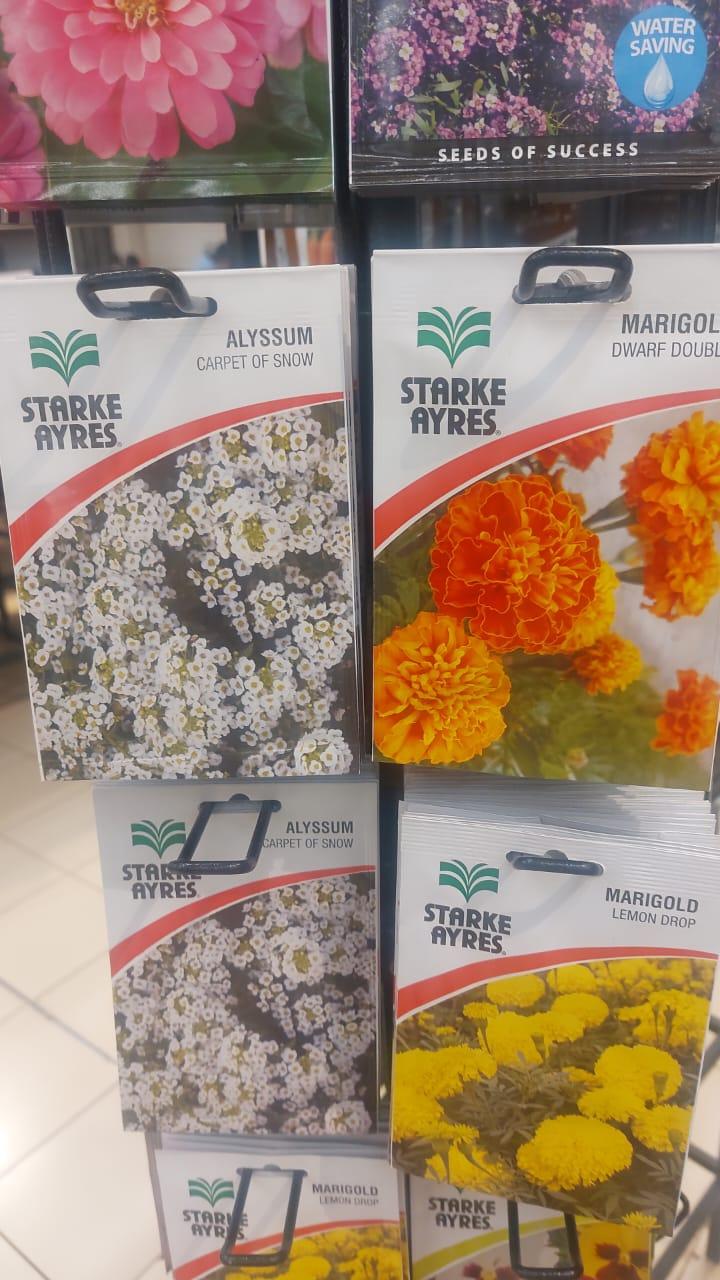
Chumba maalumu chenye mkusanyiko, vifungashio ambavyo hutumika kuhifadhia mbegu kwa ajili ya kilimo. Vifungashio hivyo huwa na maandishi na picha ambazo hutoa taarifa kwa mtumiaji au mkulima juu ya bidhaa iliyohifadhiwa katika vifungashio hivyo.